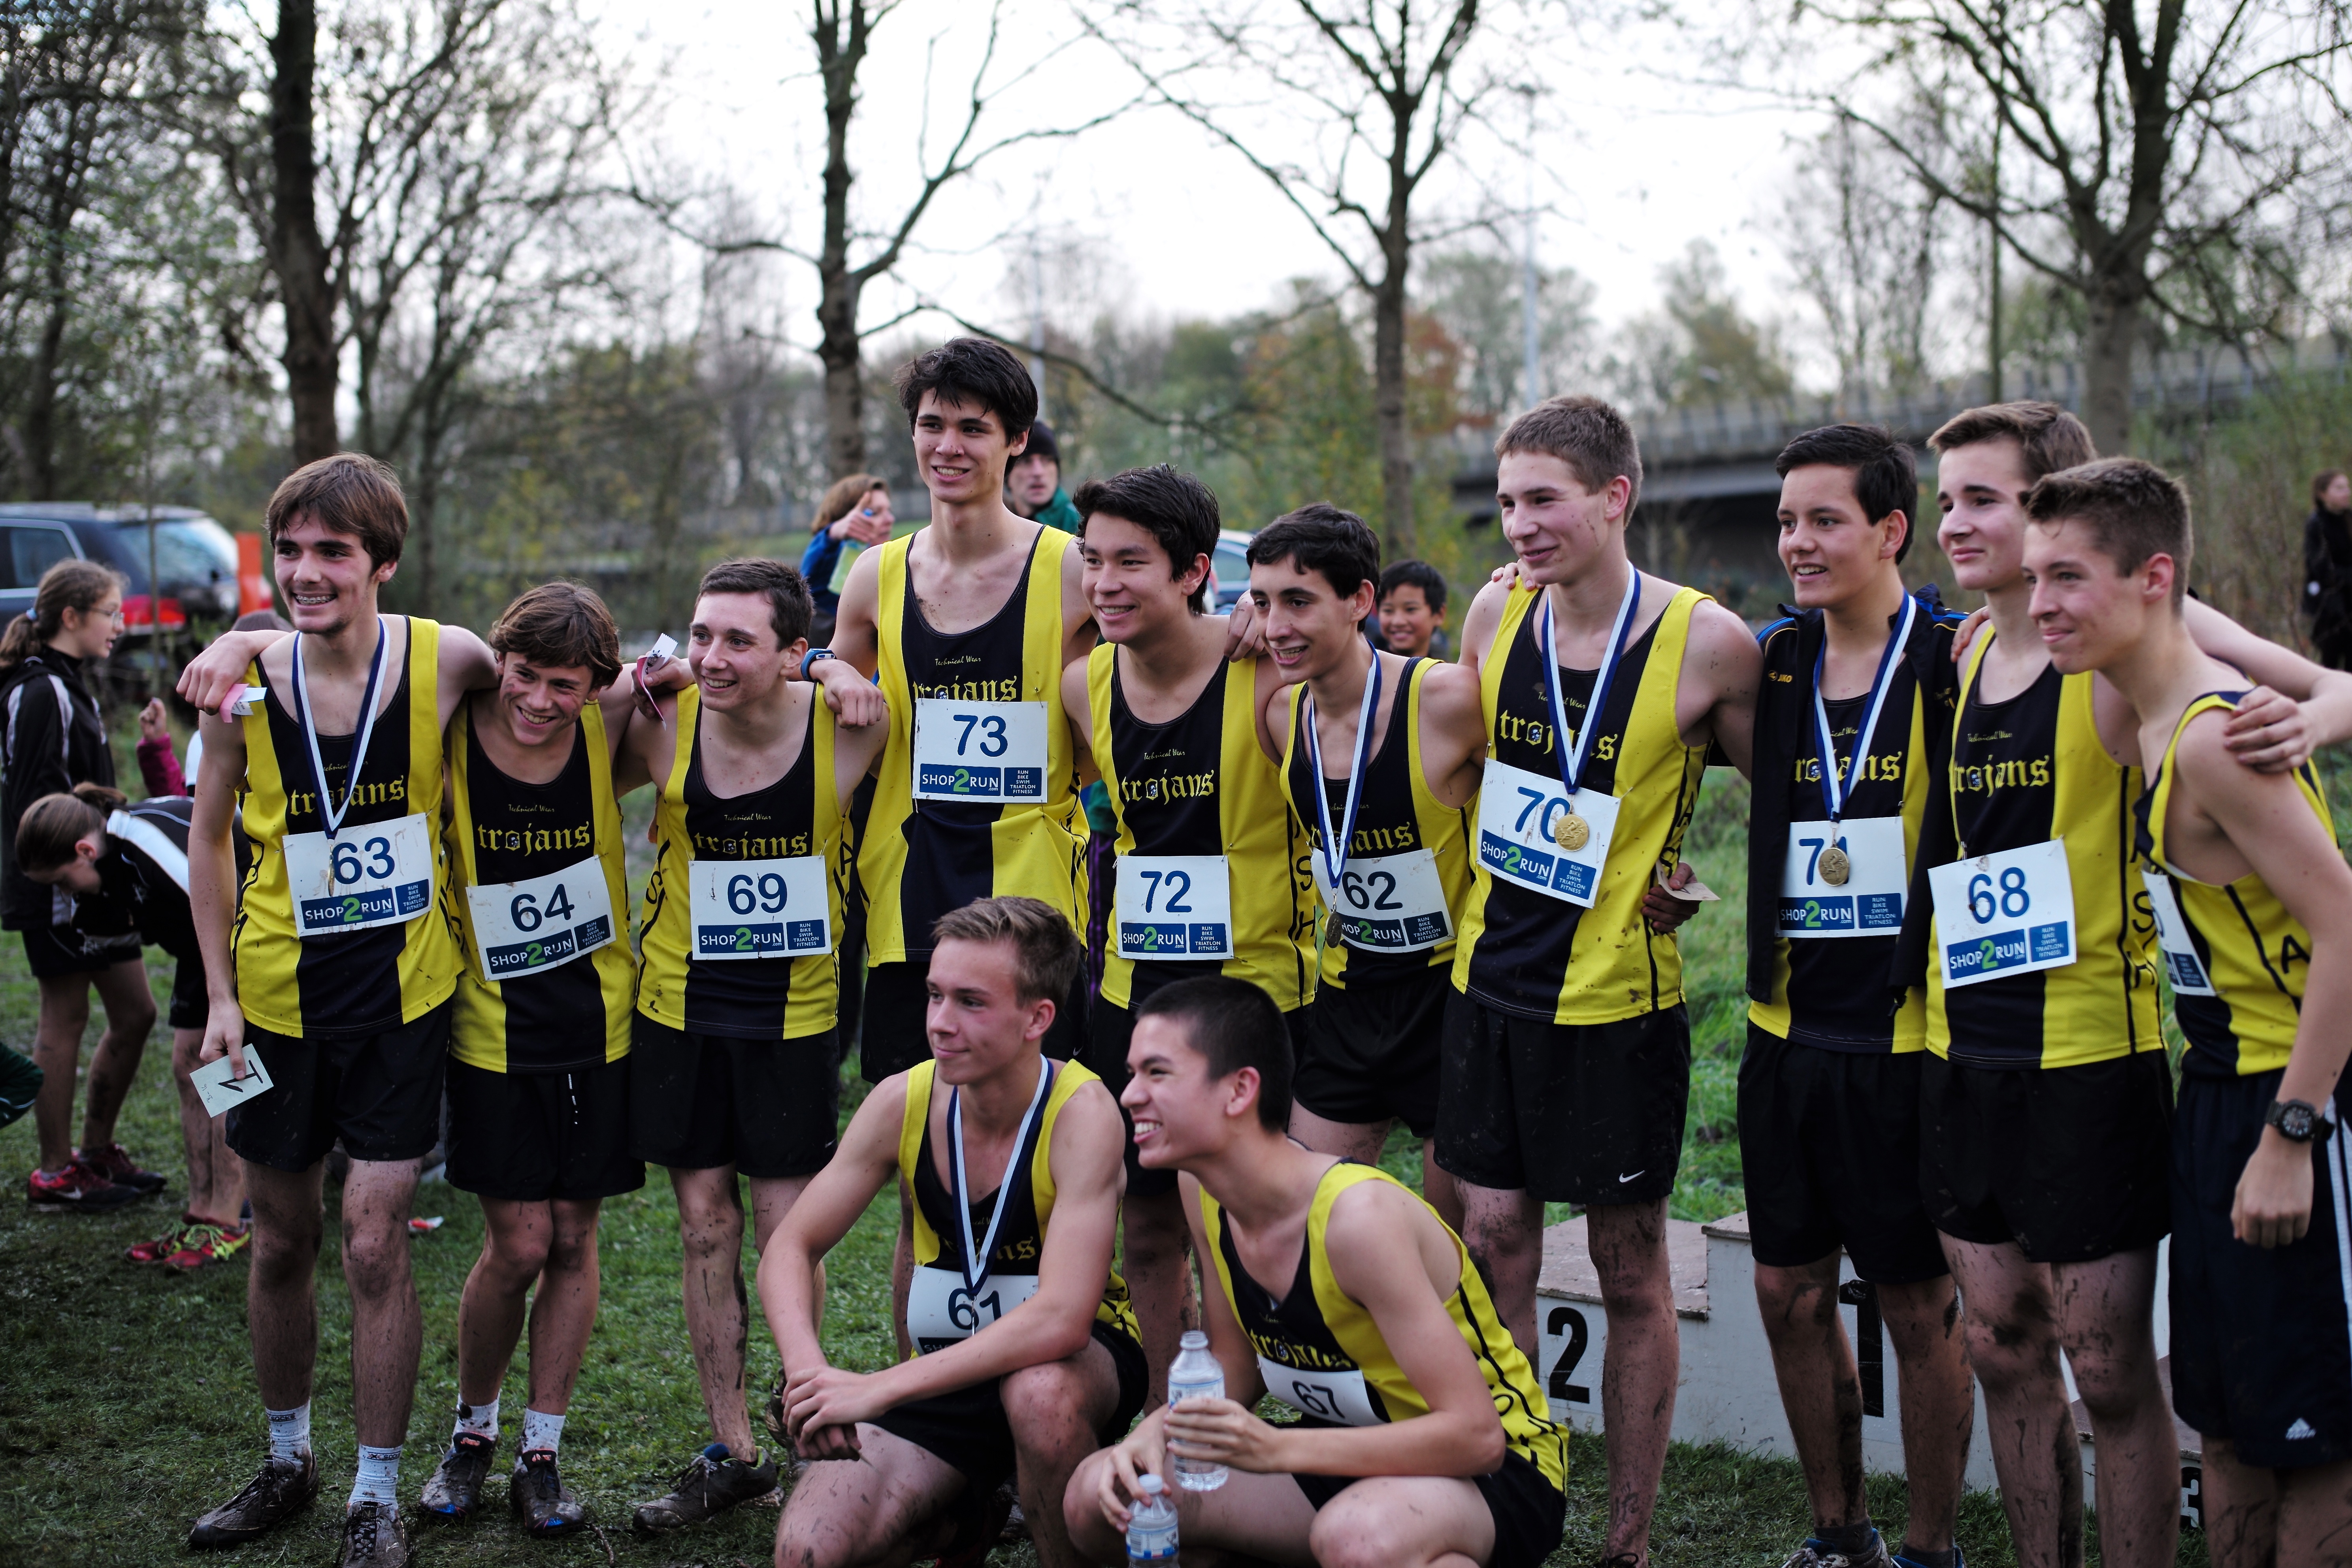
person, running, recreation, race, marathon, team, sports, endurance, athletics, physical exercise, outdoor recreation, human action, individual sports, endurance sports, duathlon, long distance running, cross country running, half marathon, middle distance running